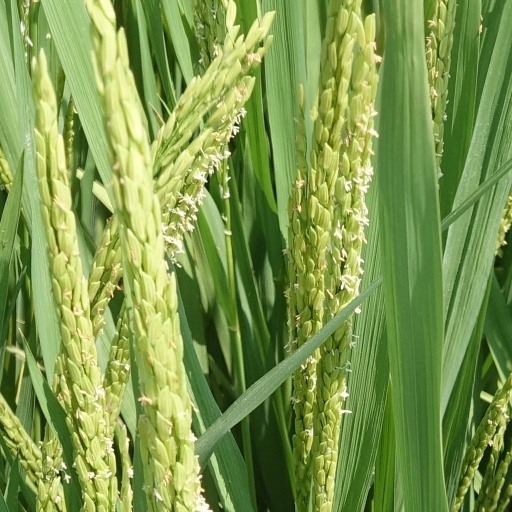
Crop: rice